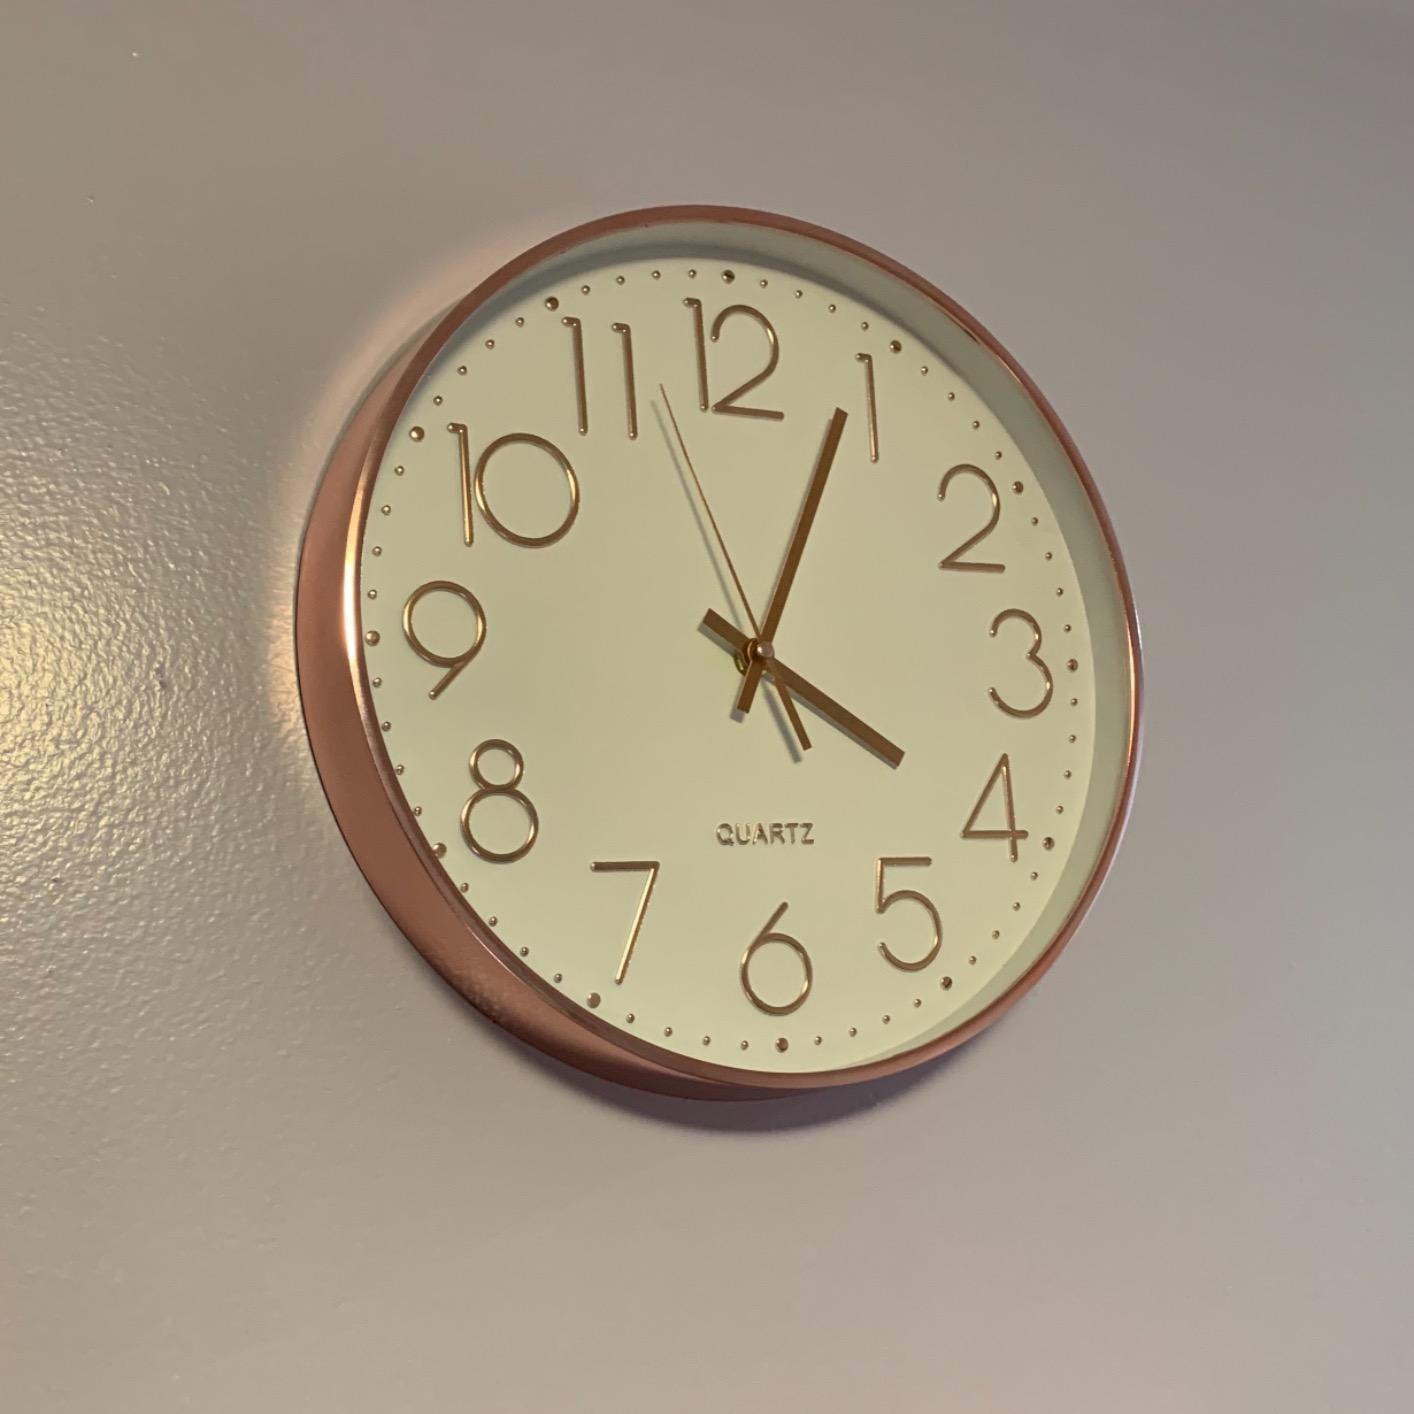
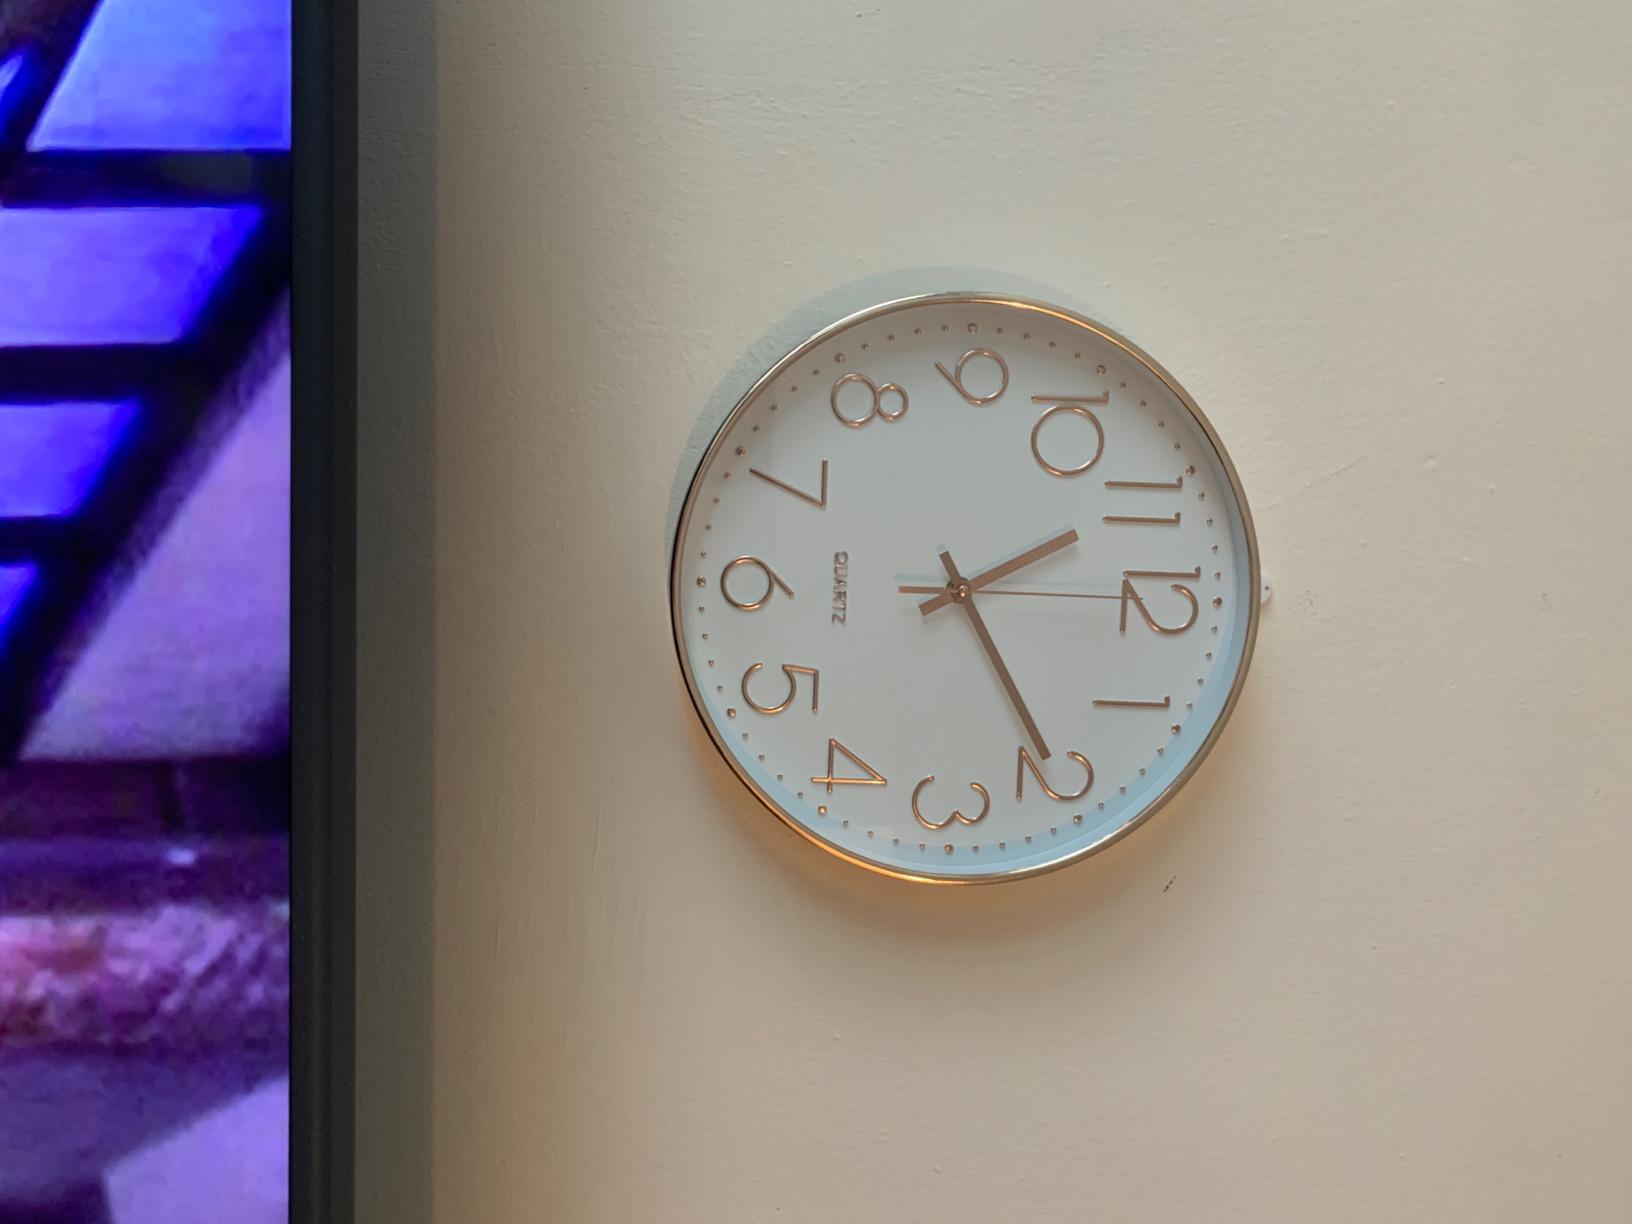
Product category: clock
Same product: yes